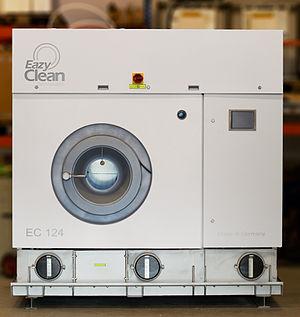
Le nettoyage à sec est un procédé de nettoyage pour les vêtements et textiles qui utilise un solvant autre que l’eau. La plupart du temps, le nettoyage à sec est réalisé avec des hydrocarbures chlorés, dont le plus connu est le perchloroéthylène.